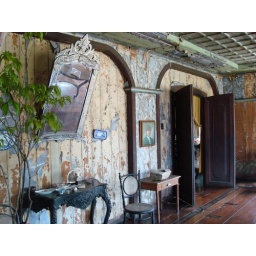
arched wall and door in the sala